Miss 420

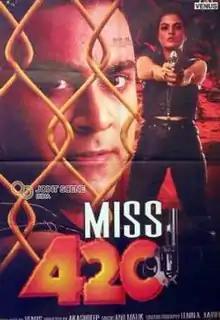
Movie poster

Miss 420 is a 1998 Indian Hindi-language action thriller film directed by Akashdeep Sabir and produced by Ganesh Jain and Ratan Jain under the Venus Records & Tapes banner. The film stars Sheeba Akashdeep in the title role alongside rapper Baba Sehgal in his acting debut. Shakti Kapoor, Aashif Sheikh, Mohan Joshi and Tinnu Anand play key supporting roles in the film. The soundtrack of the movie was composed by Anu Malik. Shot and completed in 1993, the film was initially scheduled for a release in January 1994. However, the release was delayed for several years and it was eventually released in cinema halls four years later on January 23, 1998.